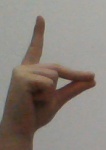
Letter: ta